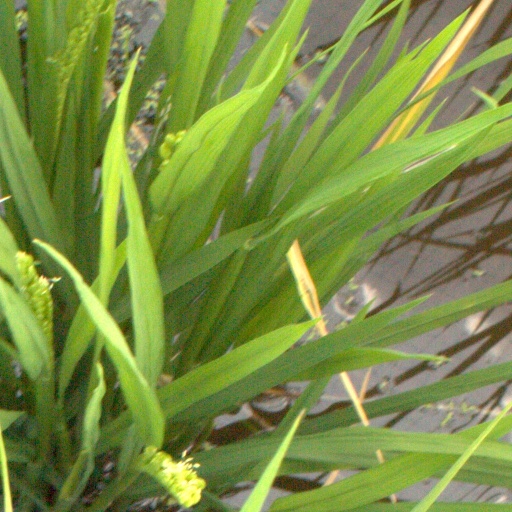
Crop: rice